Garrick Club

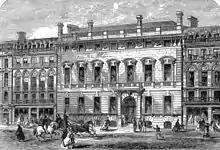
The club in 1864

The club's popularity at the beginning of the 1860s created overcrowding of its original clubhouse. Slum clearance being undertaken just round the corner provided the opportunity to move into a brand-new purpose-built home on what became known as Garrick Street. The move was completed in 1864 and the club remains in this building today.